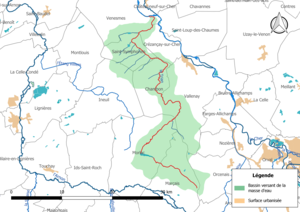
Carte de la masse d'eau «
Le Trian est un cours d'eau français qui coule dans le département du Cher. C'est un affluent de le Cher en rive droite et donc un sous-affluent de la Loire.